Rolling Fork, Mississippi

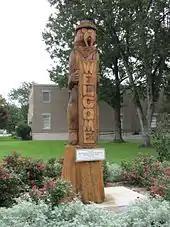
Welcome carving (2008)

Thomas Y. Chaney settled here in 1828, and was the first European-American settler in the area. The Choctaw, longtime indigenous occupants, had been forced out by new settler pressure and government treaties to gain their land.